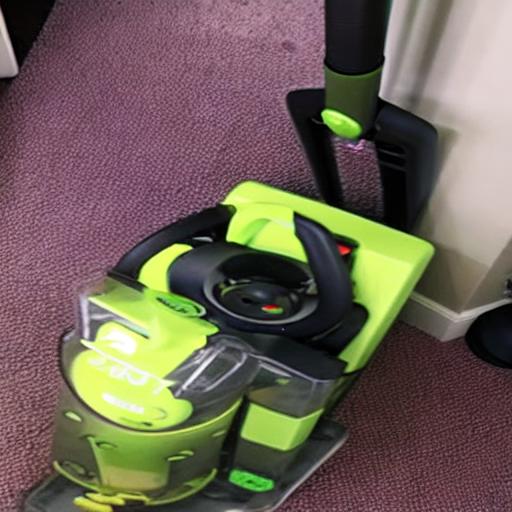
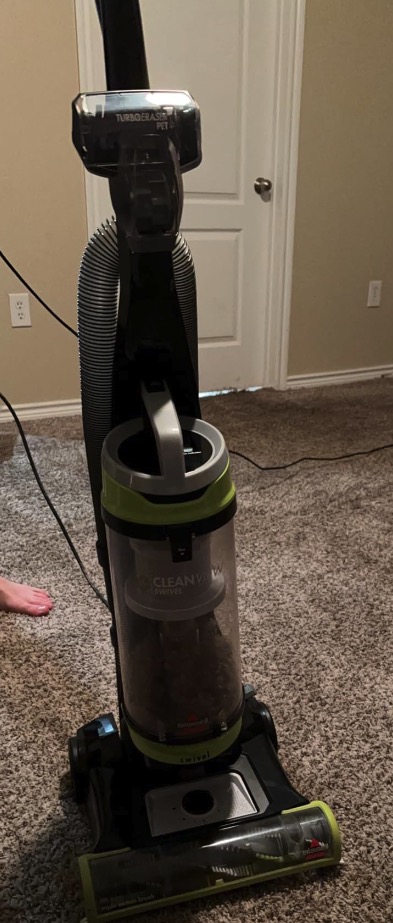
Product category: items_vacuum
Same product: no